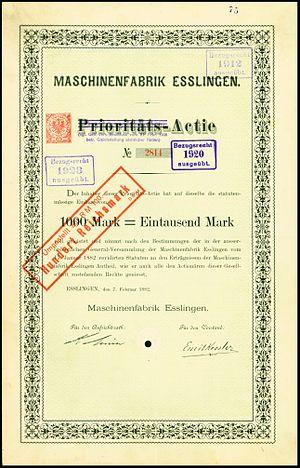
Maschinenfabrik Esslingen était une entreprise allemande d'ingénierie. Fondée par Emil Kessler à Esslingen am Neckar, elle fabriquait des locomotives, des tramways, des wagons, des rollbocks, de l'équipement technique ferroviaire, des ponts, des structures en acier, des pompes et des chaudières.